Sølvgade 20–22

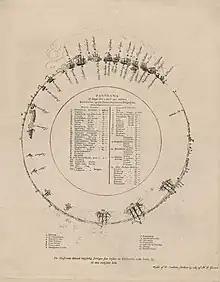
Heinrich Grosch's panoramic painting of the 1801 Battle of Copenhagen.

In 1783, No. 387 was sold to barkeeper Christen Schaarup. In 1788, it came into the possession of Københavns Overformynderi and was the same day ceded to controller at the Danish West India Company Peter Schmidt. In 1791, it was acquired by master tailor Jens Schønberg. The property was after his death passed to his widow Helene Chatrine Nørsing (1756-1842). She was second time married to the priest Andreas Tamdrup Rachlou, owner of Nygård at Snoldelev.